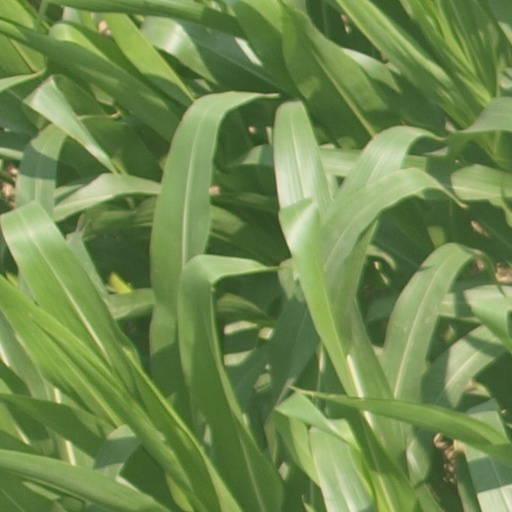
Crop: maize; corn